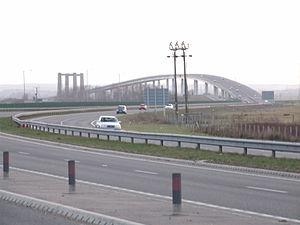
L'île de Sheppey est une île de l'estuaire de la Tamise, sur la côte Nord du Kent, à environ 61 km à l'est du centre de Londres.